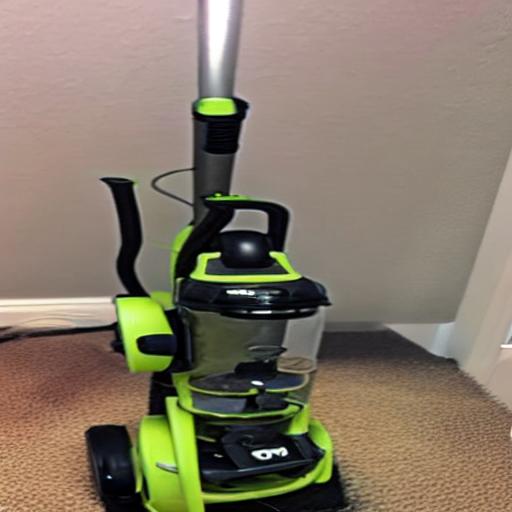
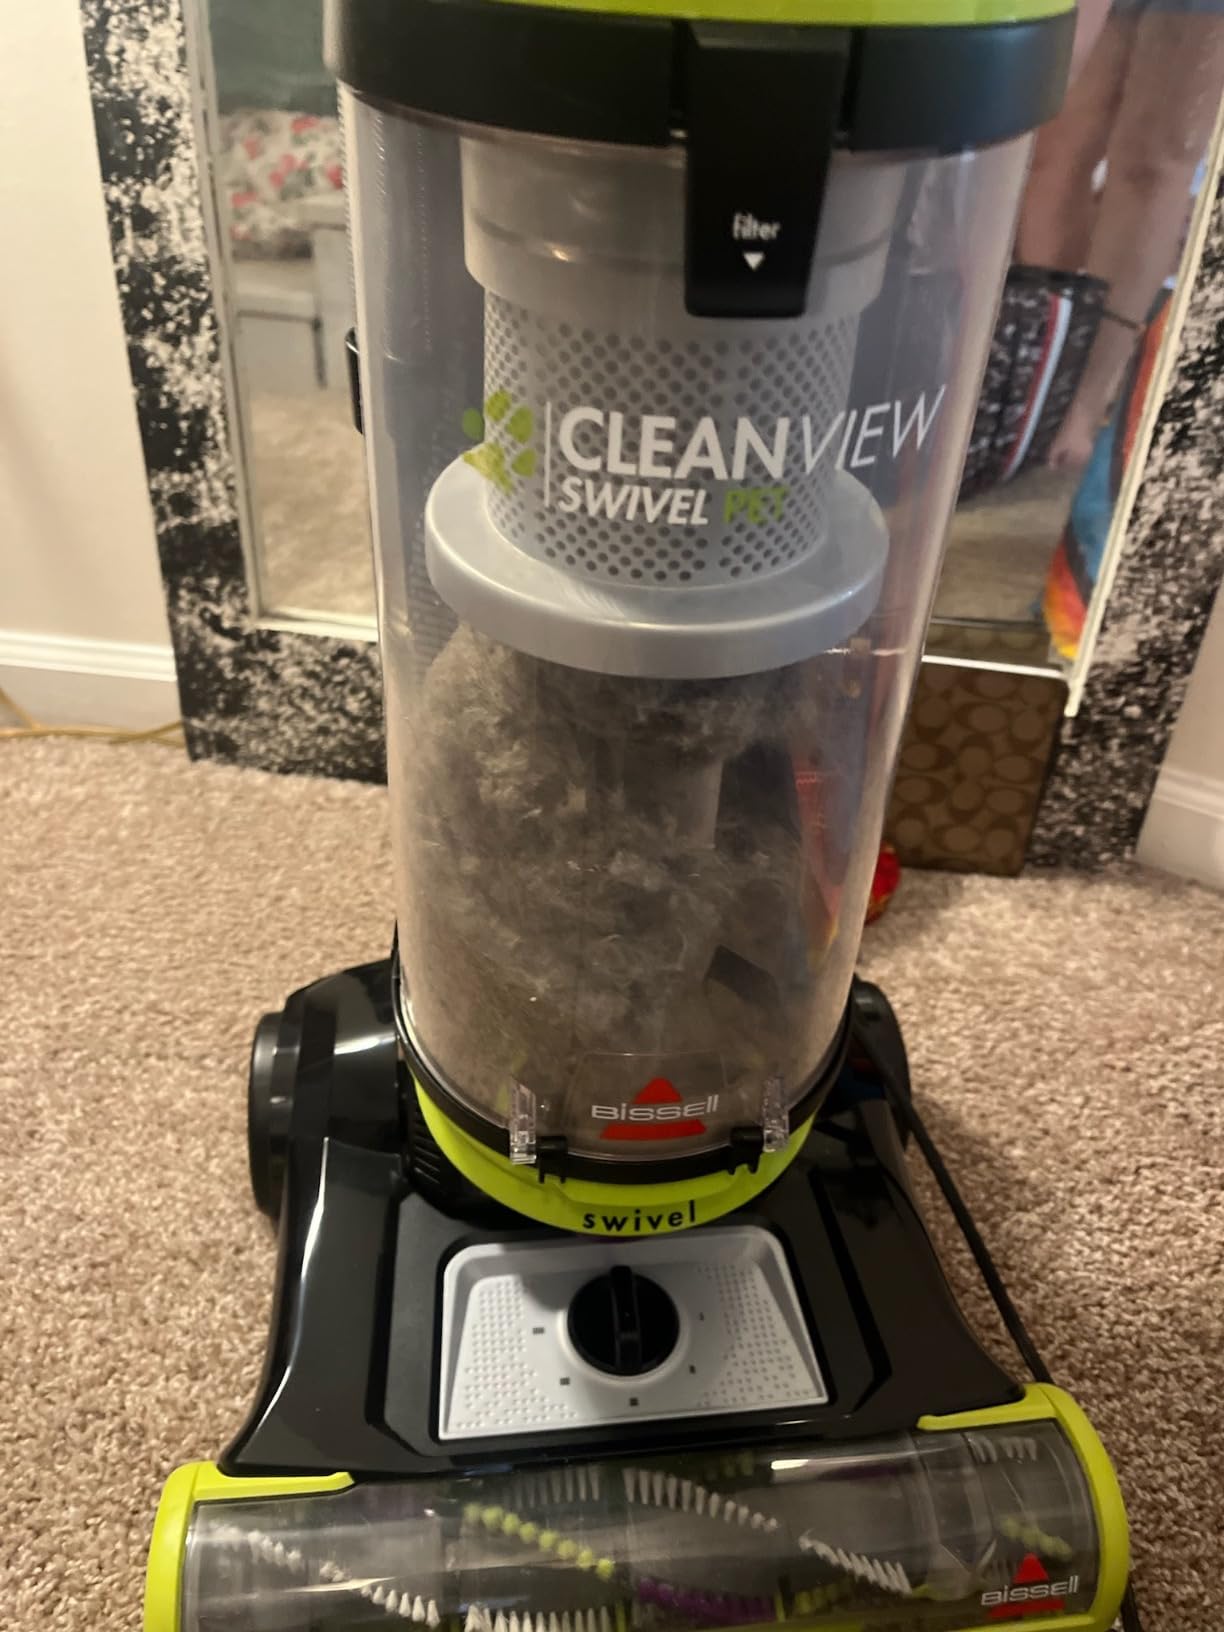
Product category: items_vacuum
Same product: no